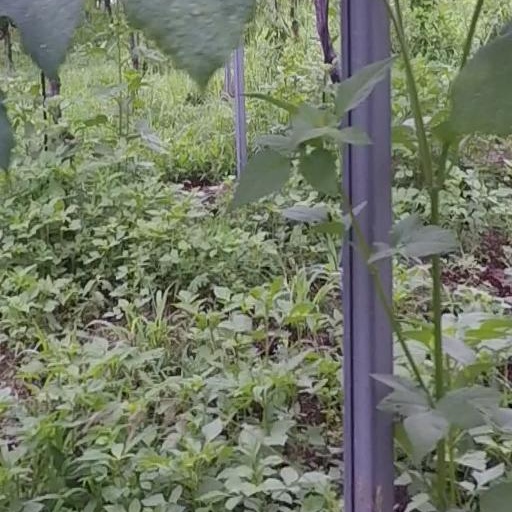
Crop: grape